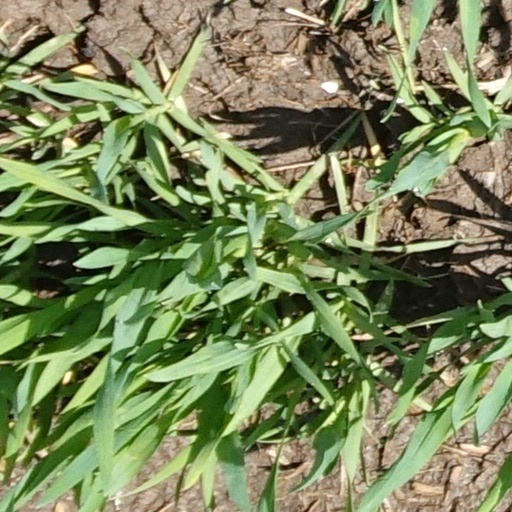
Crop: wheat